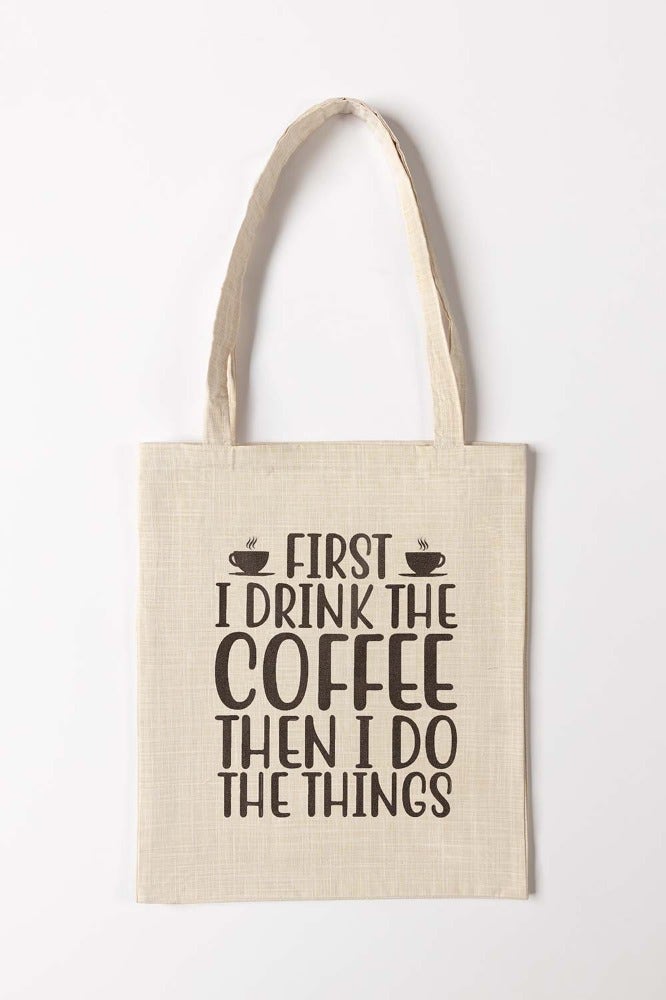
beige first i drink the coffee then i